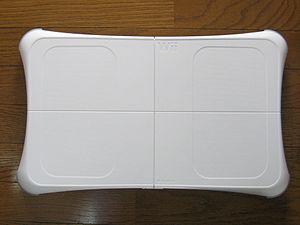
La Wii Balance Board est un accessoire en forme de pèse-personne électronique conçu par Nintendo pour les consoles de jeu vidéo Wii et Wii U. Elle a été dévoilée pour la première fois le 11 juillet 2007 à l'E3 en combinaison avec le logiciel Wii Fit.